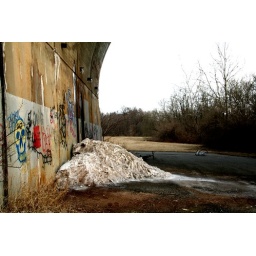
under the train bridge-some guys left their bikes to go throw rocks in the water